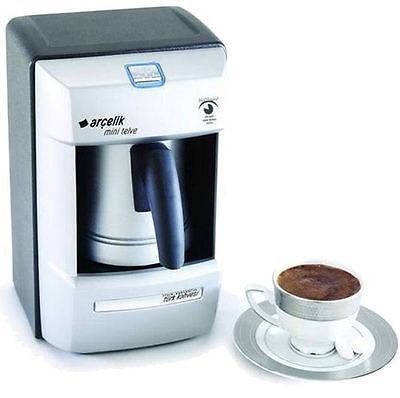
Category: coffee maker